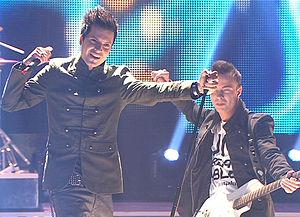
La Suisse a participé au Concours Eurovision de la chanson 2012 qui s'est déroulé à Bakou en Azerbaïdjan. La finale nationale helvète a eu lieu le 10 décembre 2011, lorsque chaque diffuseur linguistique présentera ses chansons, et dont le représentant sera choisi par télévote. Ce format est le même qu'utilisé lors de la précédente finale nationale.
Sinplus, est un groupe de rock suisse, originaire du canton du Tessin, composé de deux frères, Ivan et Gabriel Broggini.